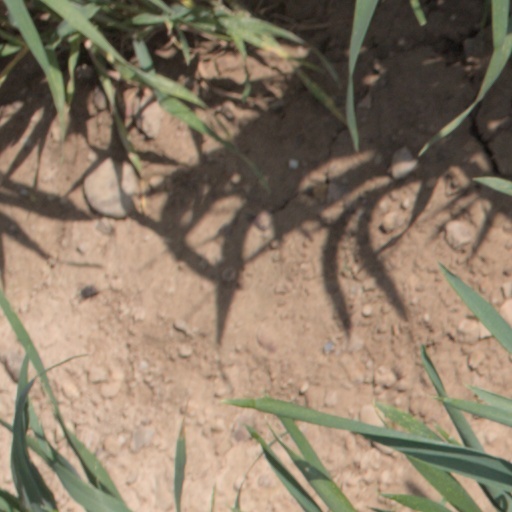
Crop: wheat